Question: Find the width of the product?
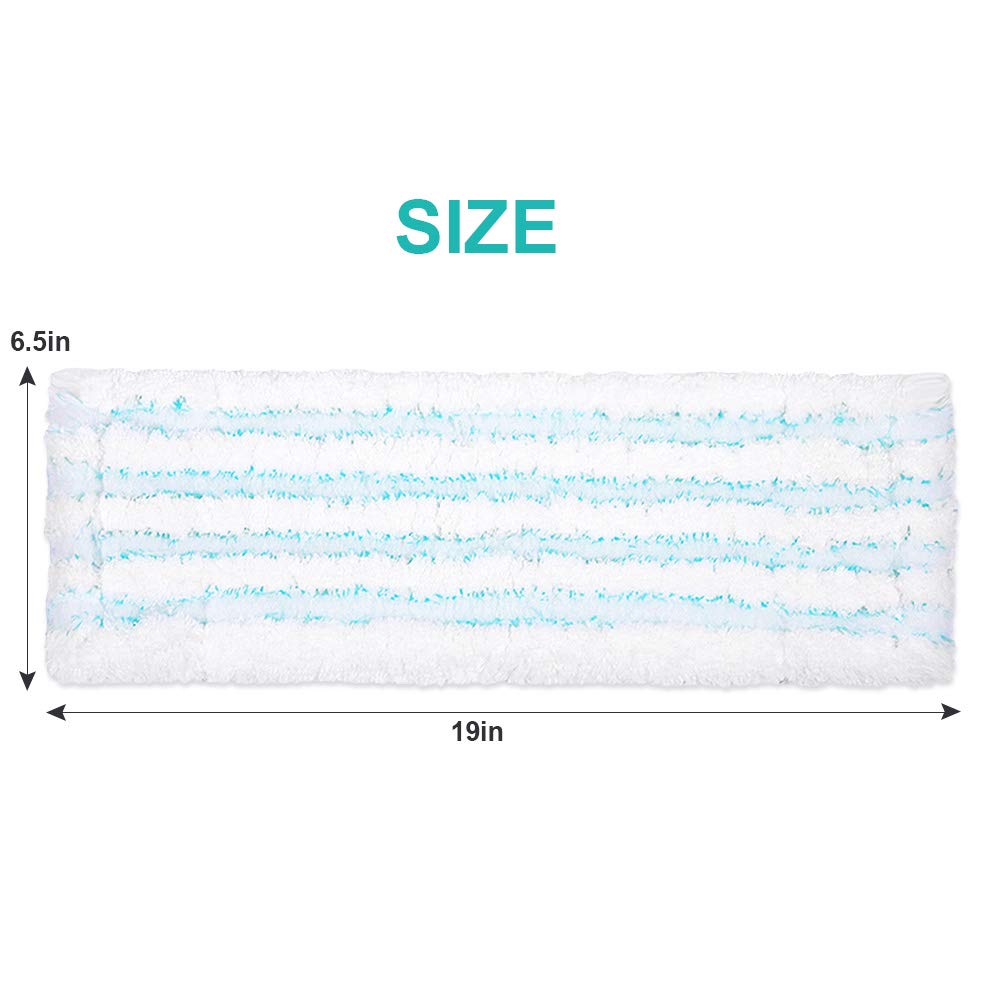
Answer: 6.5 inch